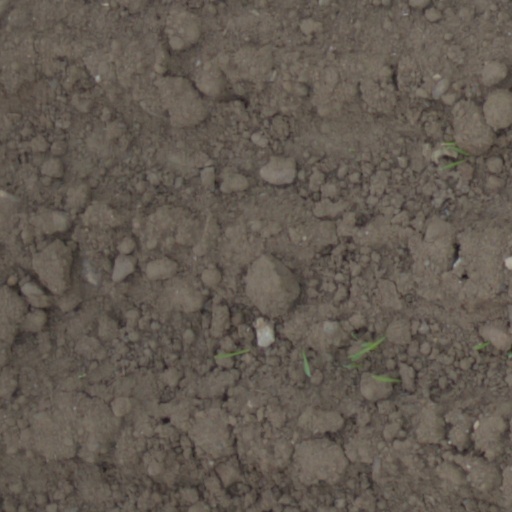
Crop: wheat